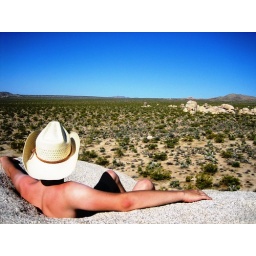
Jimmy in the rock in joshua tree